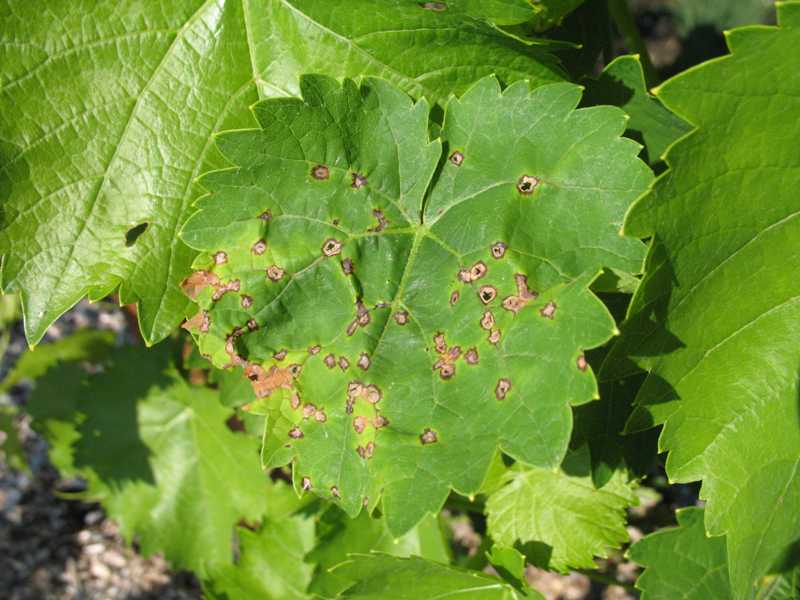
Labels: grape leaf black rot